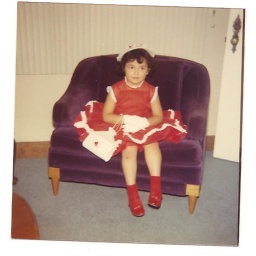
My adorable mom around 6 or 7 in 1963-64 in a red dress my grandma made her.